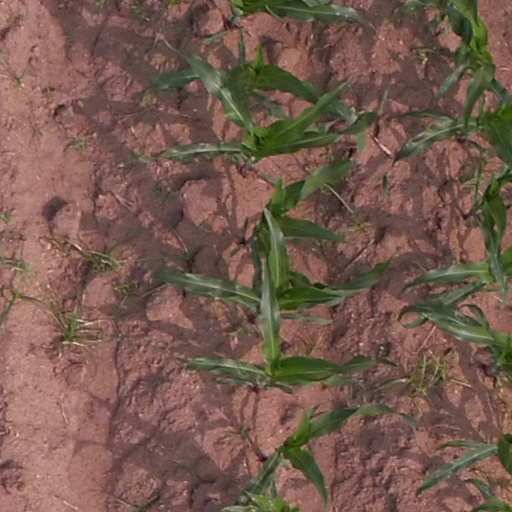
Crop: maize; corn